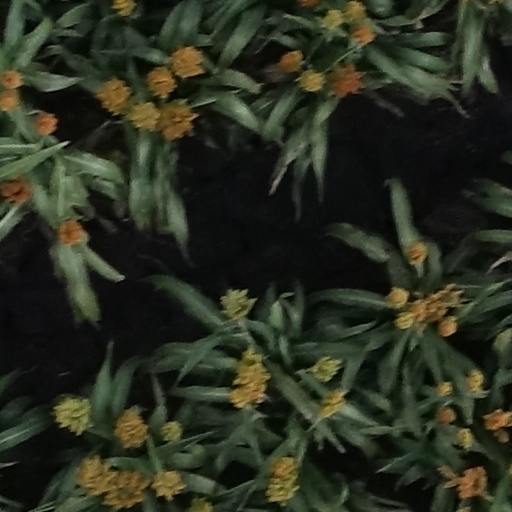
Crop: sorghum